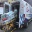
Label: ambulance